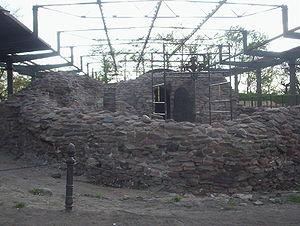
Cet article concerne les événements concernant l'architecture qui se sont déroulés durant le Xᵉ siècle :